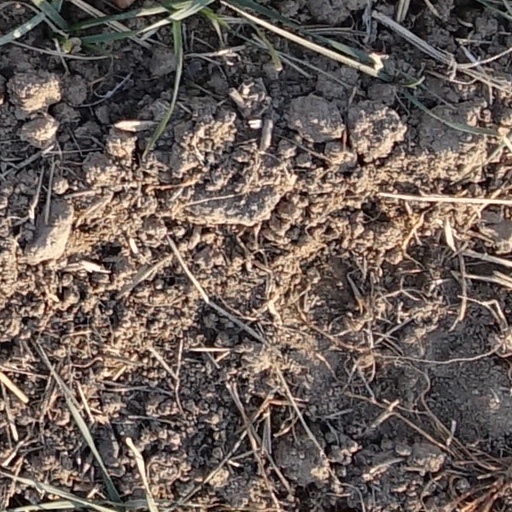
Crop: wheat